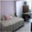
Label: bed